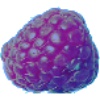
Label: Raspberry 1